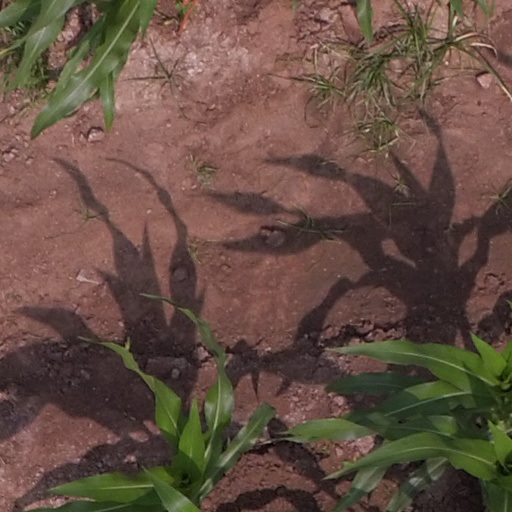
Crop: maize; corn